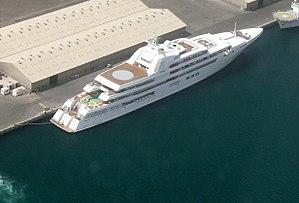
Le Dubaï est un yacht de luxe de 162 mètres de long. Lancé en 2006, il appartient à Mohammed ben Rachid Al Maktoum, actuel émir de Dubaï.
Cette page présente la liste des plus grands yachts du monde, de plus de 70 m, classés par longueur, en 2013.